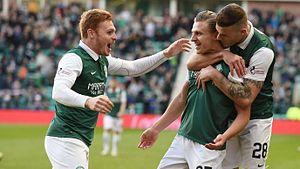
Jason Cummings, né le 1ᵉʳ août 1995 à Édimbourg, est un footballeur écossais qui évolue au poste d'attaquant à Nottingham Forest.
Fraser Fyvie, né le 27 mars 1993 à Aberdeen, est un footballeur écossais qui évolue au poste de milieu de terrain à Dundee United.